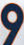
Number: 9